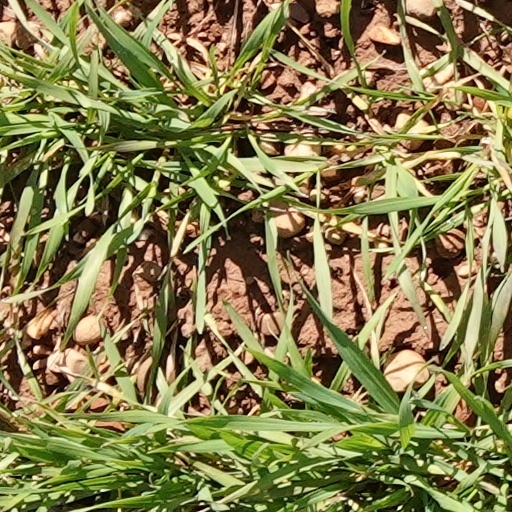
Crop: wheat